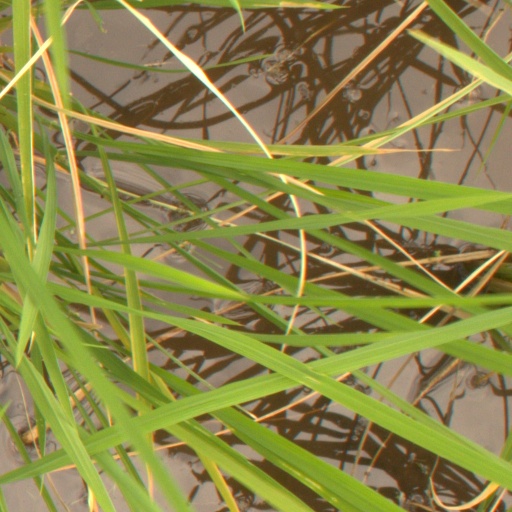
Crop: rice